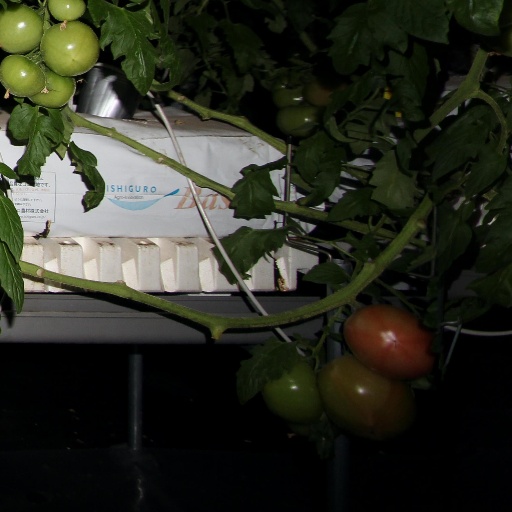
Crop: tomato